Question: Please indicate a possible affordance area of the bench that can be used for sitting
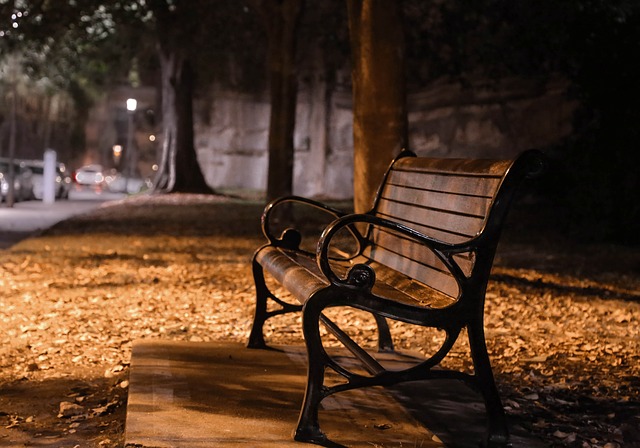
Answer: [254.5, 251, 442.5, 305]